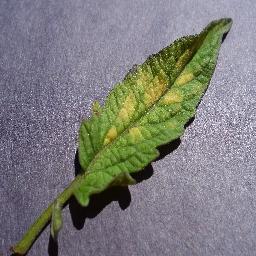
Label: Tomato___Leaf_Mold